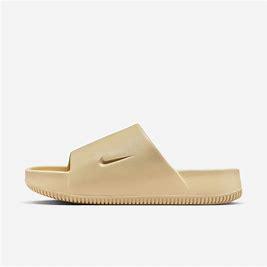
Brand: Nike
Model: Calm